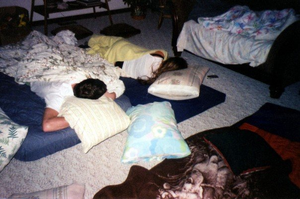
Une soirée pyjama est, dans la culture occidentale, un type de fête privée dans laquelle les participants sont vêtus d'un pyjama, et veillent plus ou moins tard dans la soirée et la nuit, parlant et jouant jusqu'à être gagnés par le sommeil, parfois jusqu'à faire une nuit blanche. Les soirées pyjama sont apparues entre 1920 et 1925, aux États-Unis et au Canada.